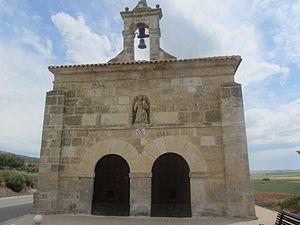
Piñel de Abajo est une commune de la province de Valladolid dans la communauté autonome de Castille-et-León en Espagne.